Longview metropolitan area, Texas

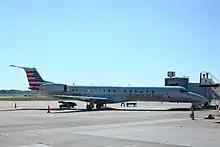
American Eagle plane at East Texas Regional Airport

The Longview metropolitan area is serviced by East Texas Regional Airport.